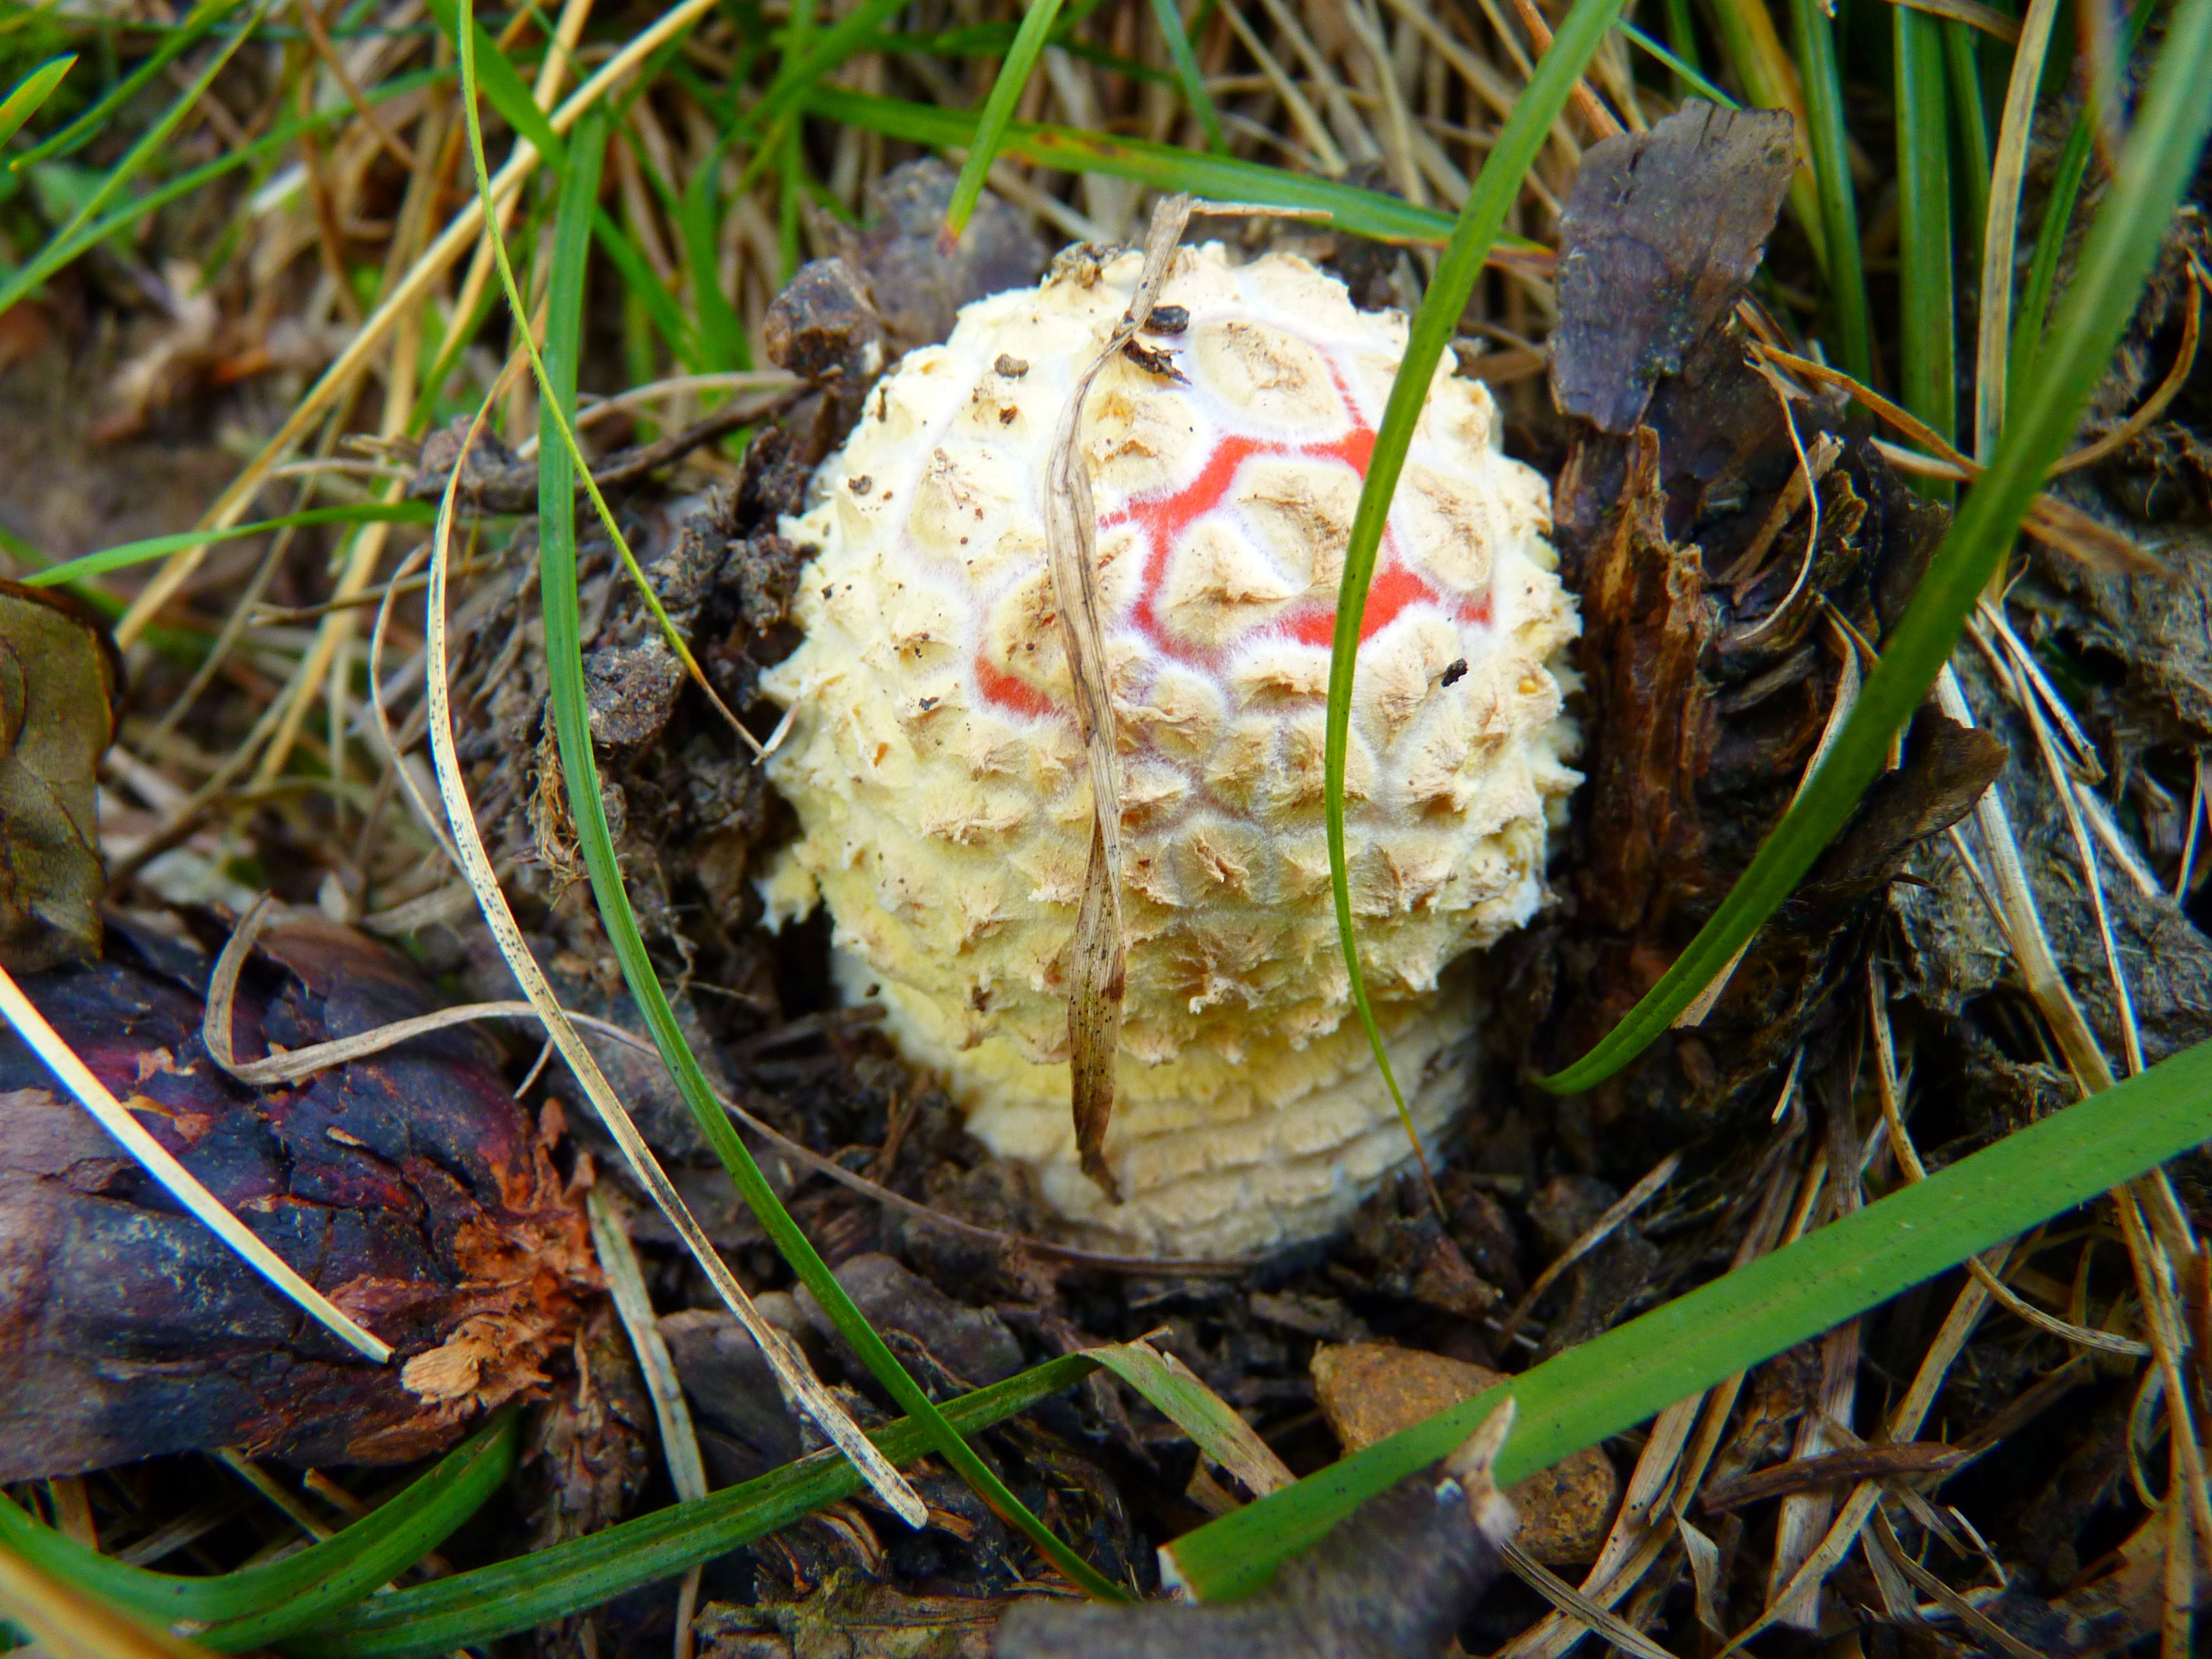
nature, flower, produce, small, autumn, mushroom, flora, fungus, fly agaric, new, bolete, macro photography, matsutake, edible mushroom, agaricaceae, penny bun